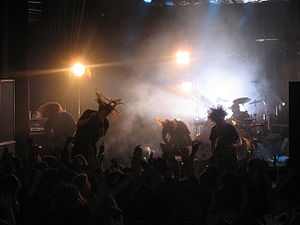
In Flames
In Flames optræder i Studentersamfundet i Trondheim, Norge.
In Flames er et melodisk dødsmetal-band, som blev dannet af guitaristen Jesper Strömblad i 1990 i Göteborg, Sverige. Sammen med bandene At the Gates og Dark Tranquillity var In Flames med til at udvikle genren, der senere blev kendt som melodisk dødsmetal eller Göteborg-lyden.